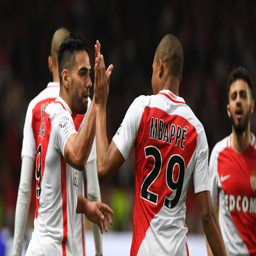
country could lose a number of their best players this summer